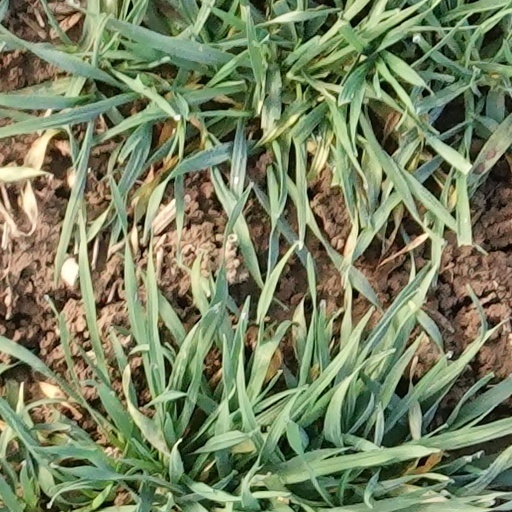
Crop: wheat